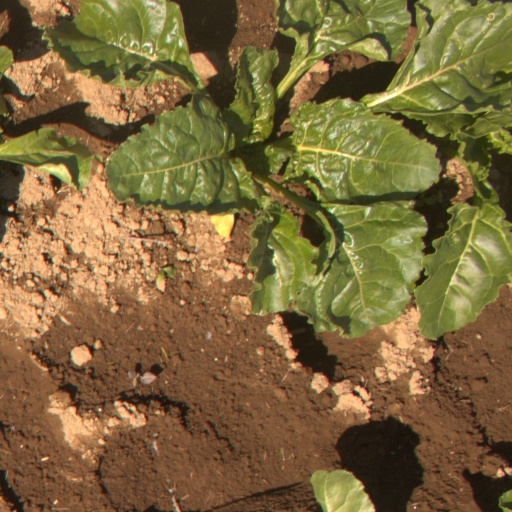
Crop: sugar beet